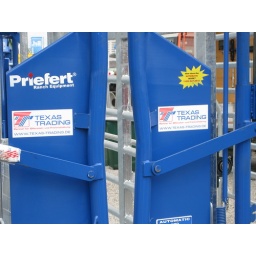
Notice the white sign says &amp;quot;Texas Trading&amp;quot;....but it's located in Germany